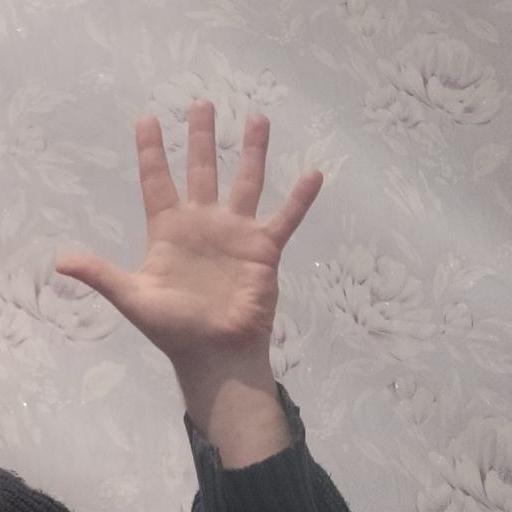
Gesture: palm